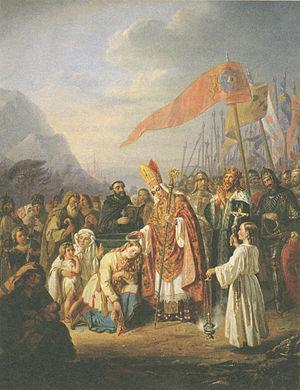
Saint Henri d'Uppsala est un ecclésiastique anglais du Moyen Âge.
Kupittaa est un quartier de Turku en Finlande.
Robert Wilhelm Ekman est un artiste peintre et professeur significatif du romantisme et du nationalisme romantique finlandais.